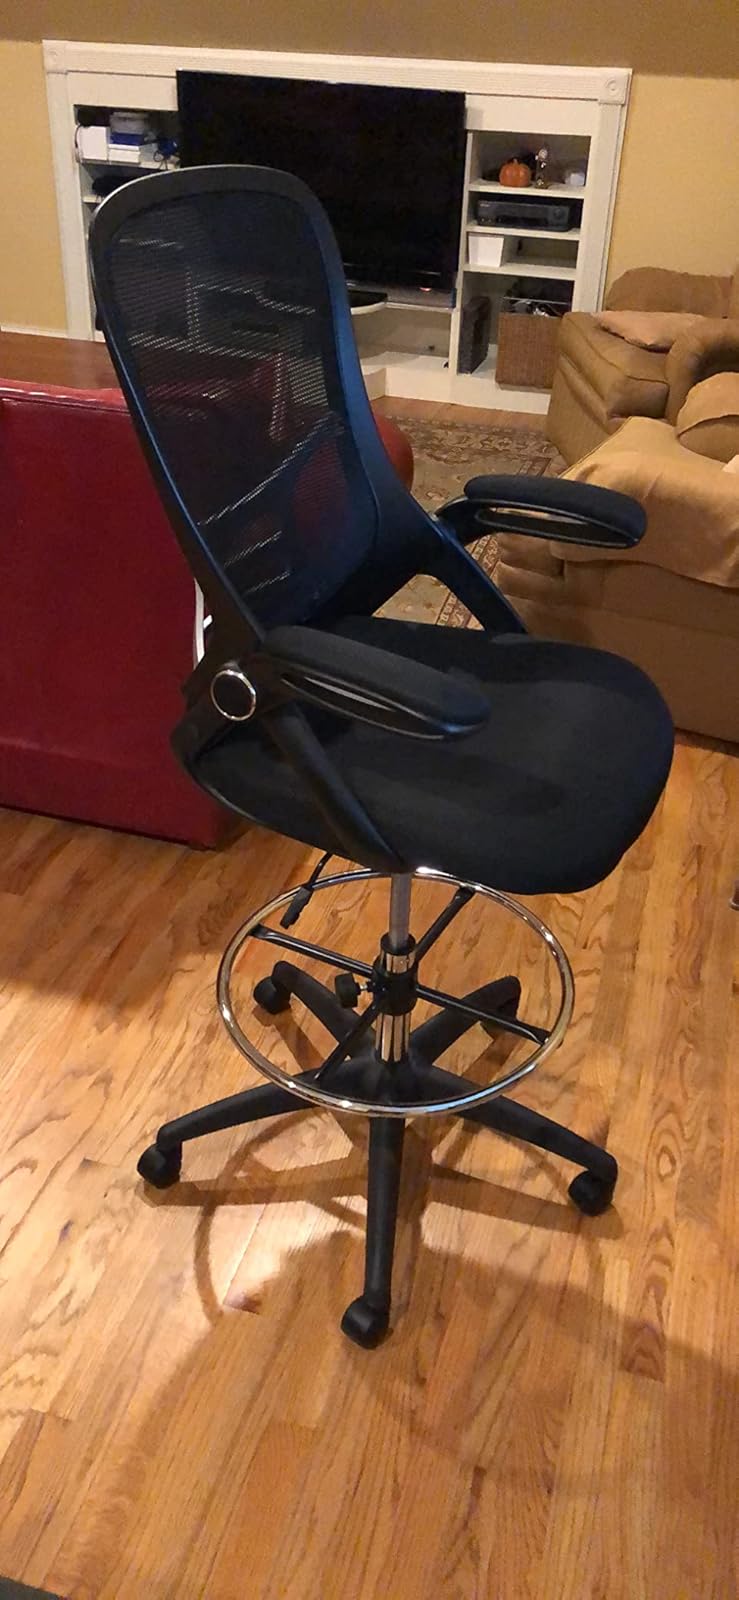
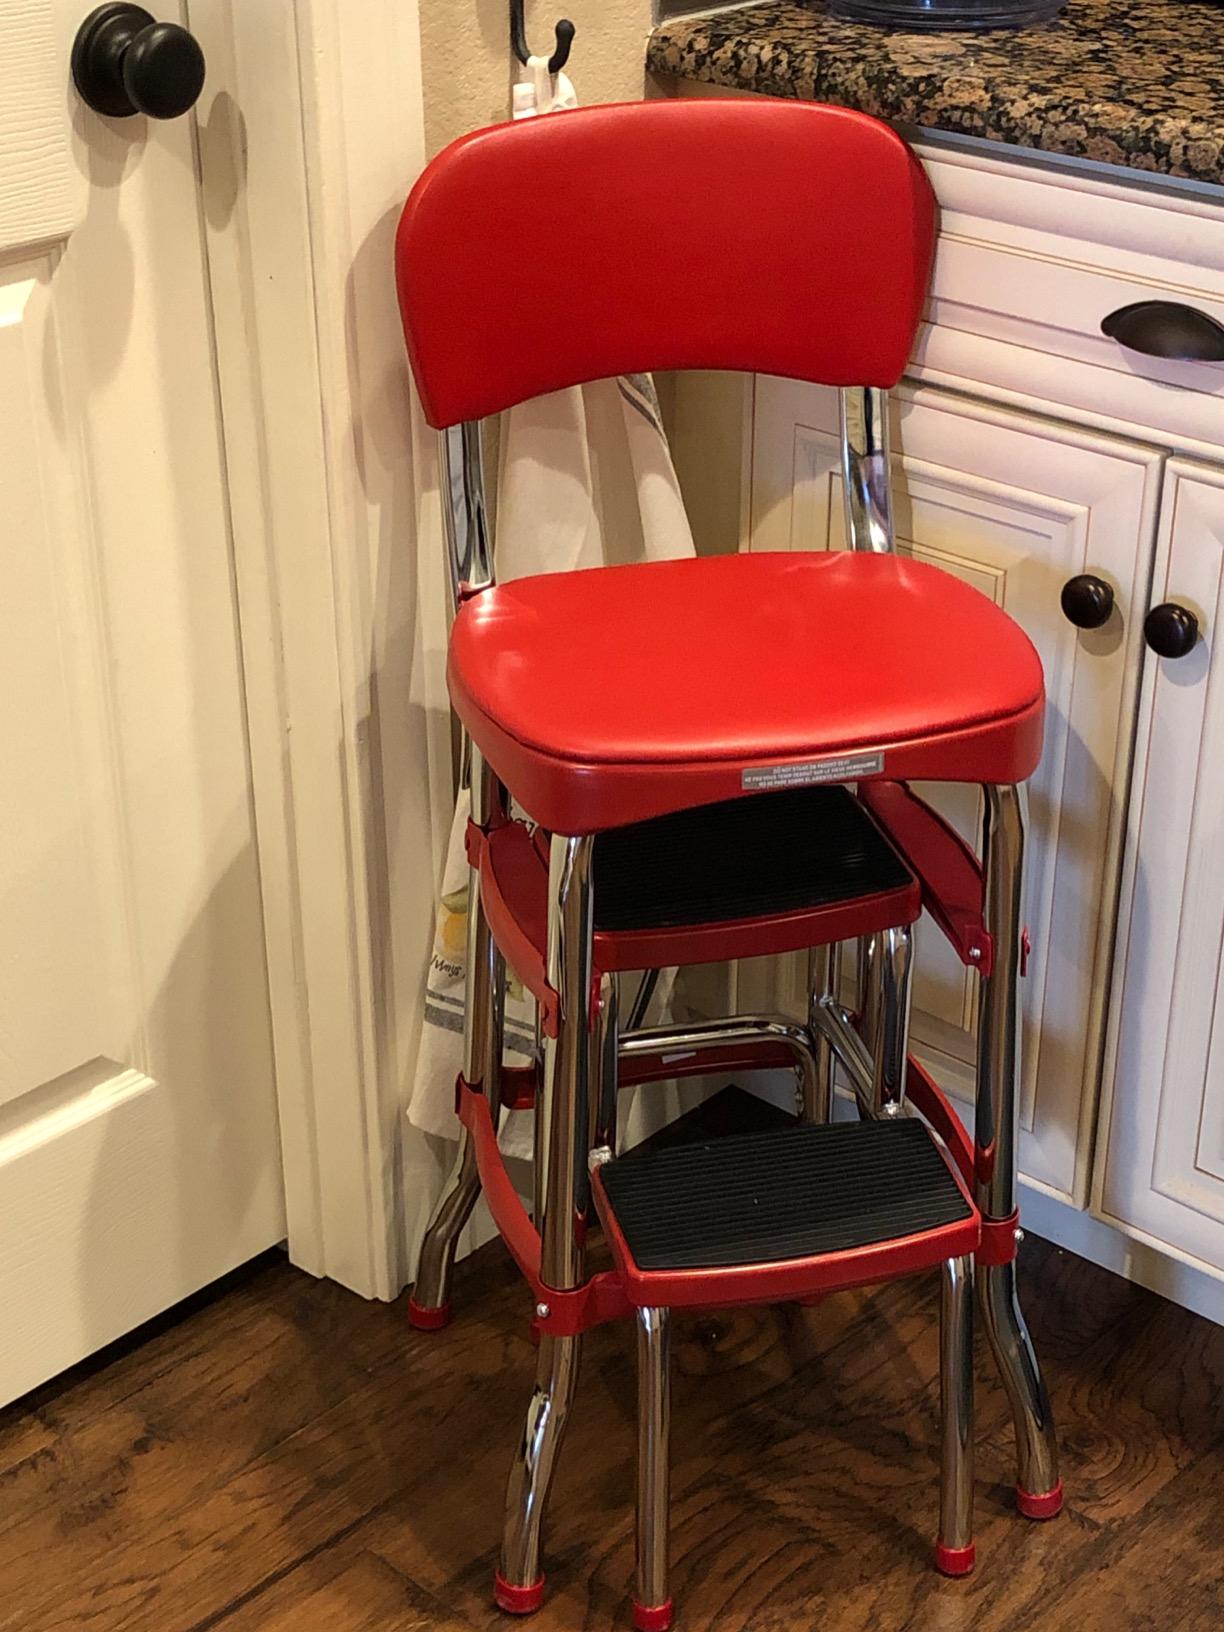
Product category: items_chair
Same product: no